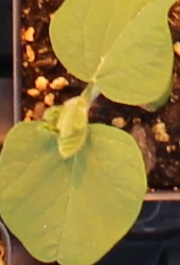
Label: Soybean